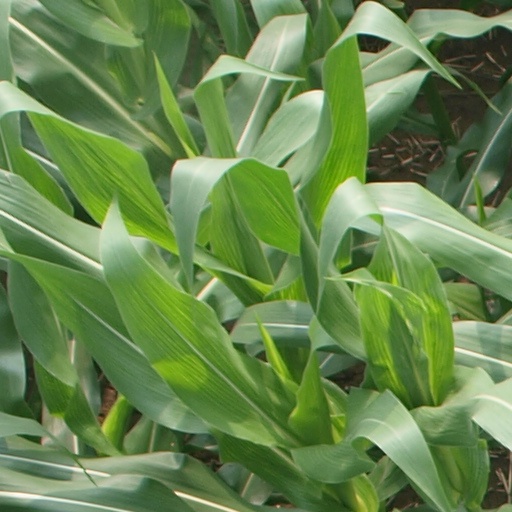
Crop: maize; corn